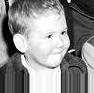
Age: 54